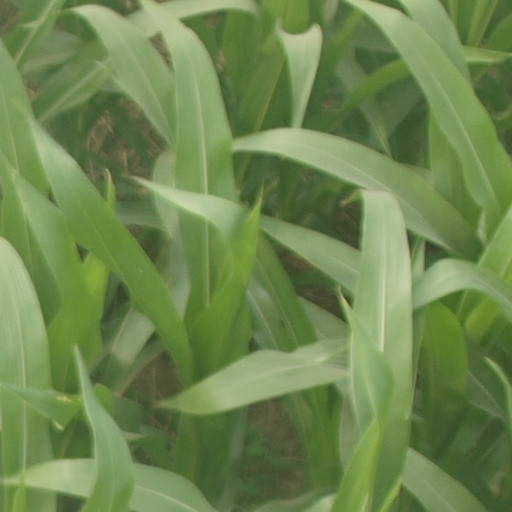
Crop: maize; corn